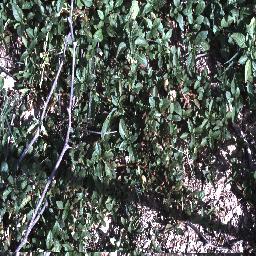
Label: negative